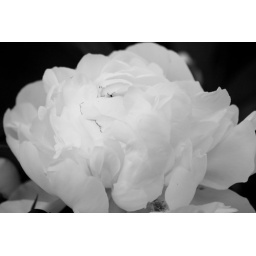
Delicate petals in black and white